Alejo Corral

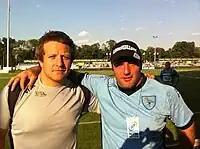
Piccinini and Corral, in the IRB Nations Cup, at the Stadionul Arcul de Triumf

With Los Teros was able to debut internationally, integrating the Uruguay National Team Under-21, in the South American Tournament in Paraguay 2001. In the Senior Team, his first Test-Match was in 2005, against Portugal, in Estoril, for the Intercontinental Cup. In 2009 returns, after three years of absence, for the process and preparation for the first stage of classification to RWC 2011, which culminated in the series against the United States in November 2009. In 2010, the new head coach Gonzalo Camardón quoted him again to play the Cross Border Tournament, the South American Championship, the Churchill Cup and the second stage of qualifying for the RWC 2011 compared to Kazakhstan and Romania respectively. In 2011, with Lemoine as head coach, he was summoned for the South American Championship that was held in Iguazú, Misiones and the European tour for the November international window of the IRB, which ended up being very positive, after facing Portugal and Spain, ending the year ranked as the best team out of World Cup.